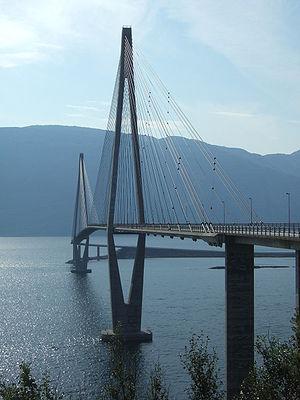
Cette page est la liste des toutes les routes nationales touristiques de la Norvège. Ces 18 routes ont été sélectionnées par le Statens vegvesen pour leur cadre unique et pittoresque ainsi que leur potentiel touristique. Ces route s'étendent sur 1 850 kilomètres et sont situées dans le Vestlandet, le Nord-Norge et le Sørlandet. Le but de ce projet est de faire croître le tourisme en Norvège, principalement dans les régions rurales où sont ces routes.
Cette liste de ponts de Norvège a pour vocation de présenter une liste de ponts remarquables de Norvège, tant par leurs caractéristiques dimensionnelles, que par leur intérêt architectural ou historique.